Sérgio Conceição

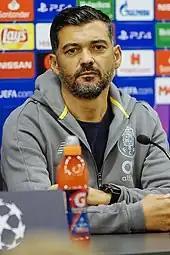
Conceição as manager of Porto in 2018

In June 2017, after cutting ties with Nantes, Conceição replaced former teammate Nuno Espírito Santo at the helm of former side Porto. He was officially presented on the 8th, signing a two-year deal, and won 4–0 at home to Estoril on his debut on 9 August. In his first season, he led the club to the national championship after a five-year wait, and his contract was extended by another year. They reached the quarter-finals in the subsequent Champions League, where they were ousted by eventual winners Liverpool.